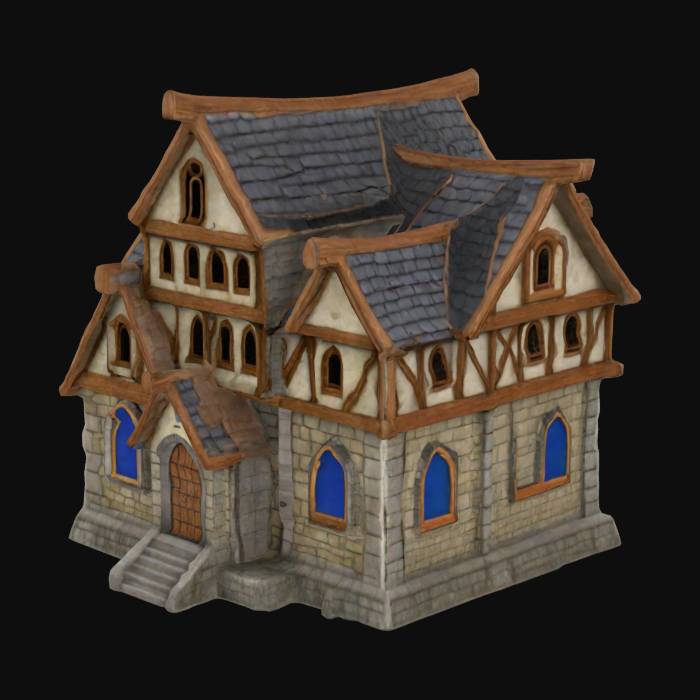
미적 점수 (1~10점): 2